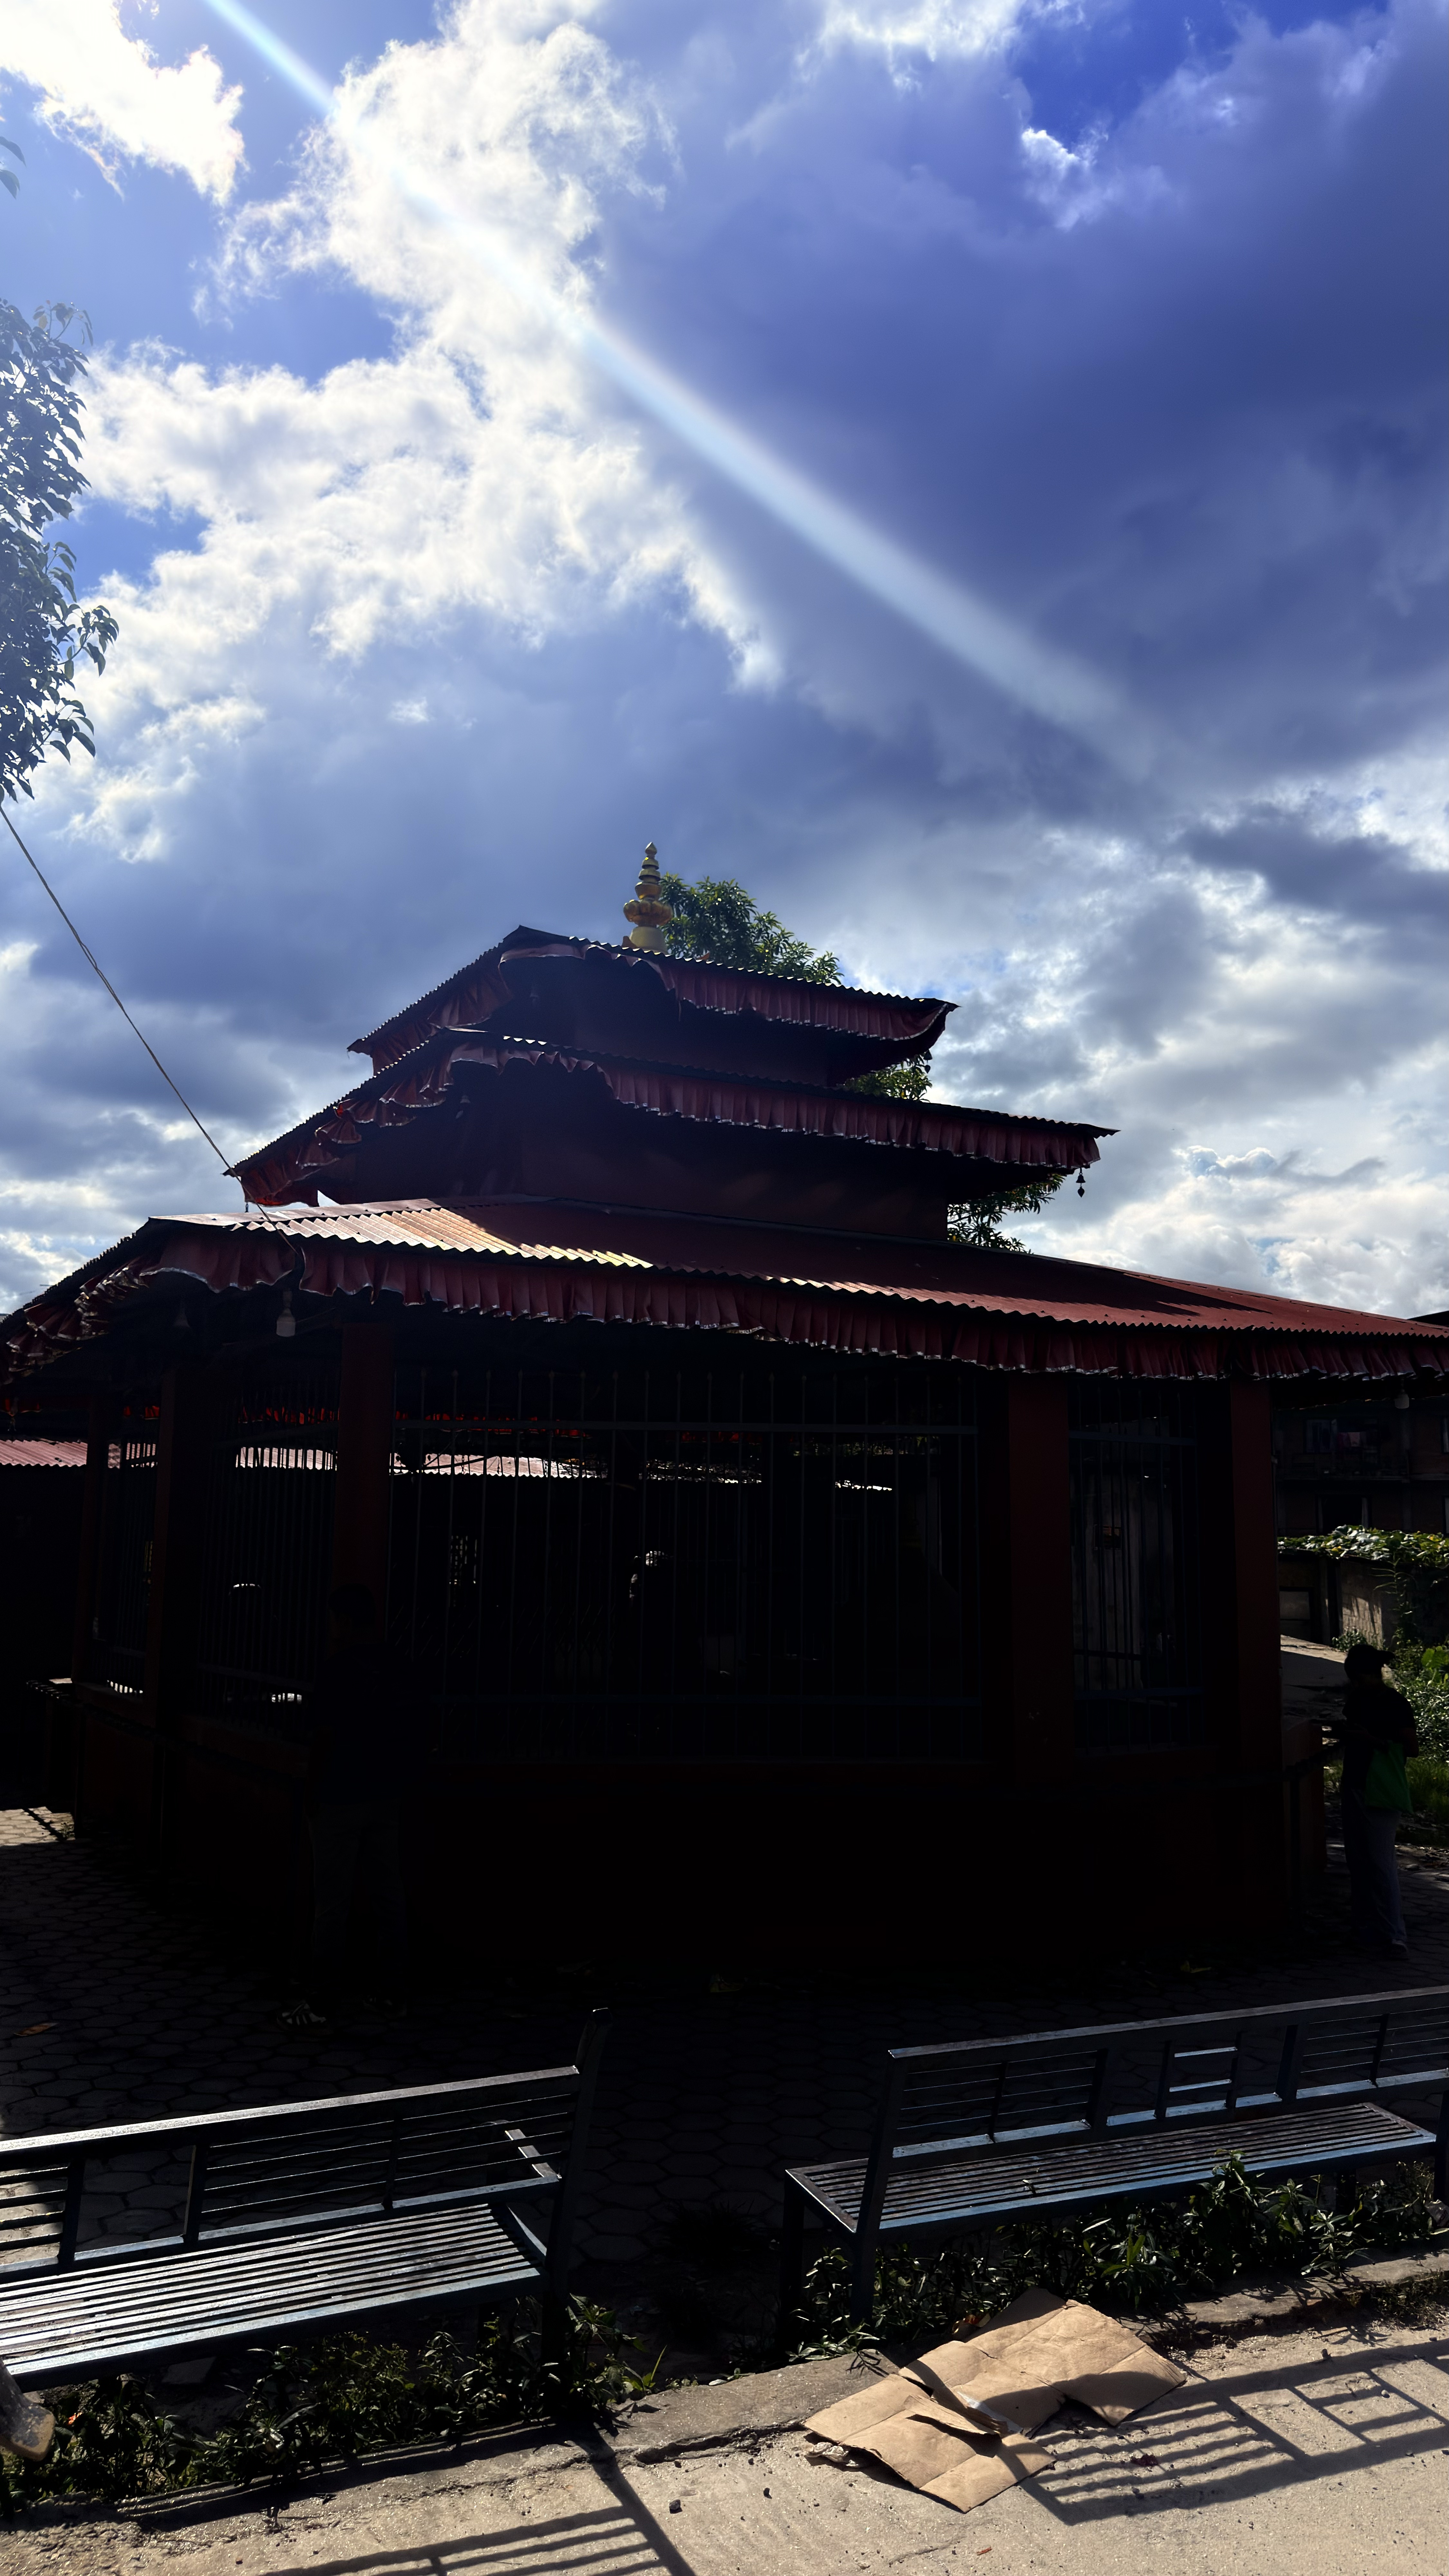
Heritage site: Bhagwati_Temple